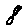
Label: 8